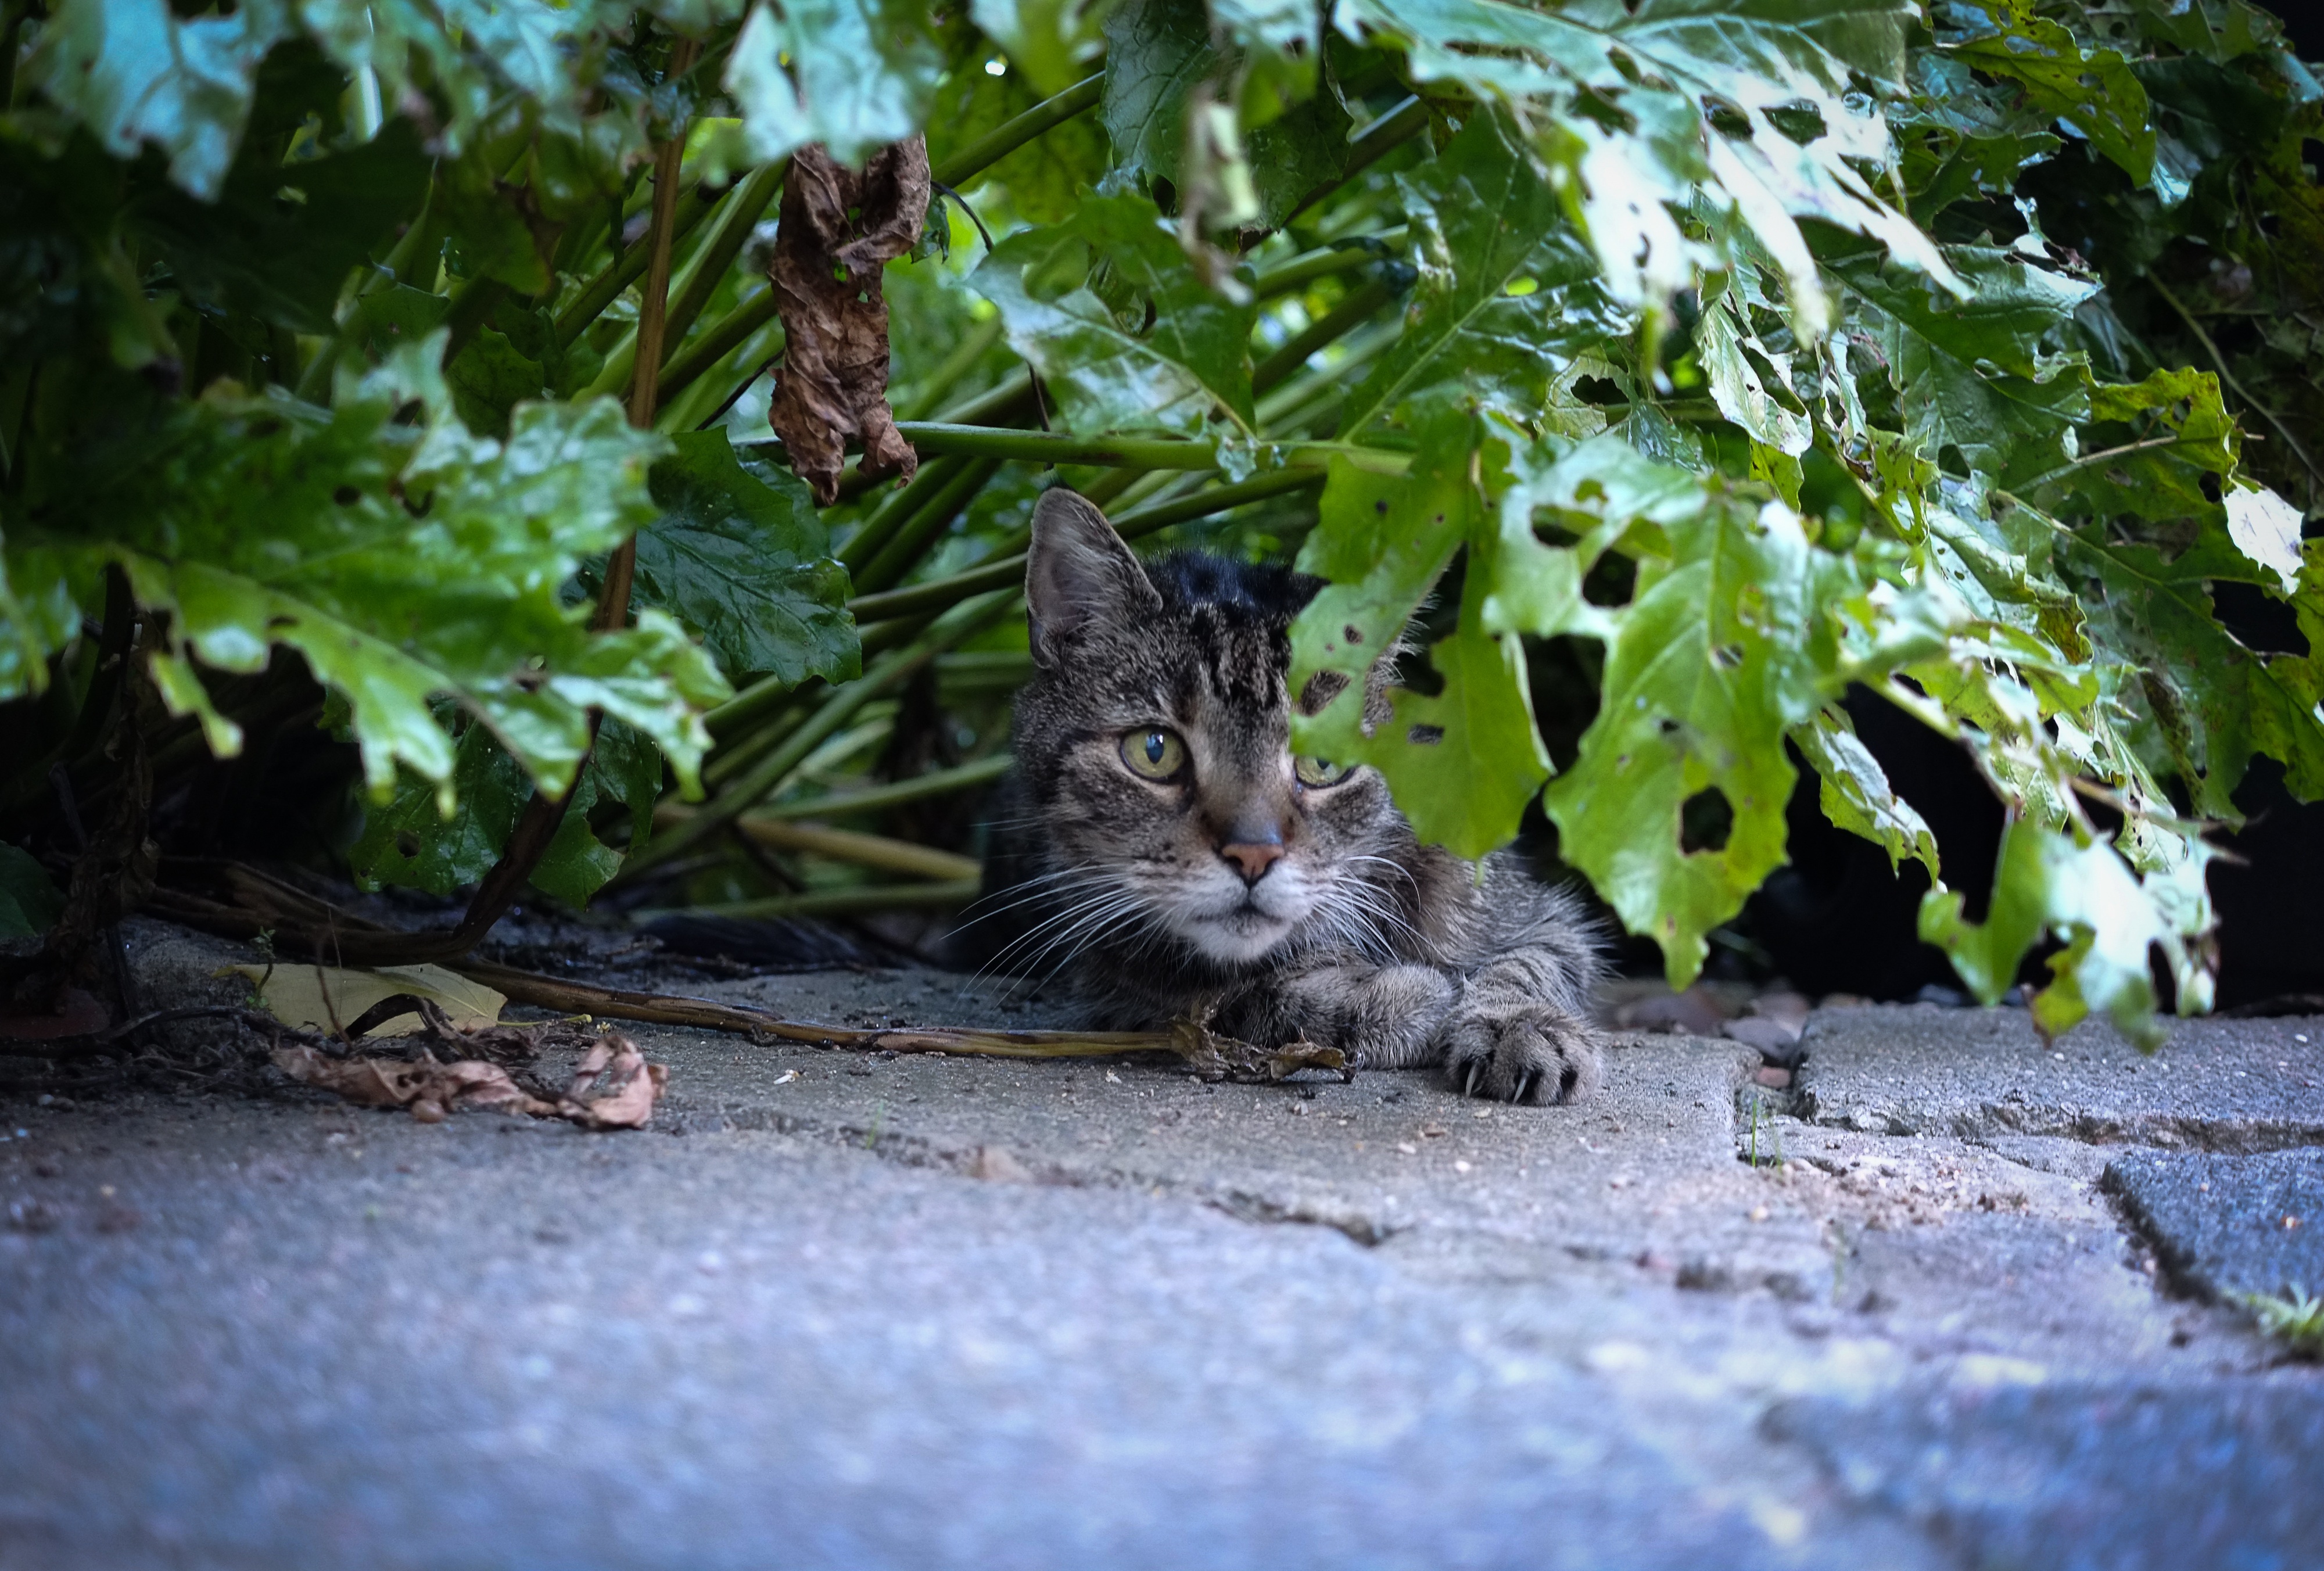
flower, wildlife, cat, mammal, fauna, vertebrate, wild cat, small to medium sized cats, cat like mammal